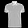
Label: T - shirt / top